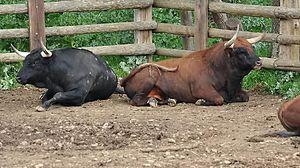
La corrida est une forme de course de taureaux consistant en un combat entre un homme et un taureau, à l'issue duquel le taureau est mis à mort ou, exceptionnellement, gracié. Elle est pratiquée essentiellement en Espagne, au Portugal, dans le Midi de la France et dans certains États d'Amérique latine.
Baltasar Ibán est un élevage espagnols de toros de lidia de la fin du XXᵉ siècle et du début du XXIᵉ siècle. Sa devise est rose et verte.